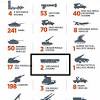
Label: Rs-24